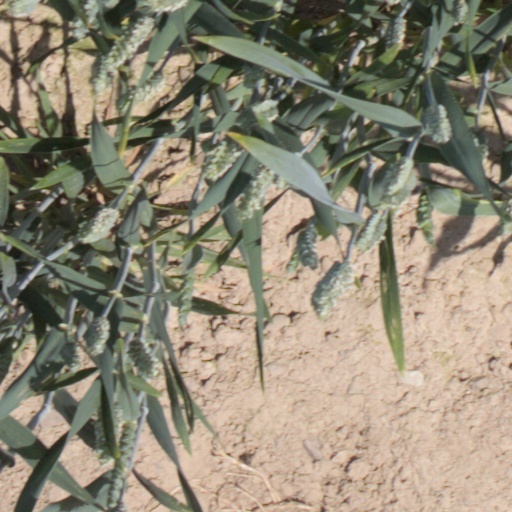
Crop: wheat